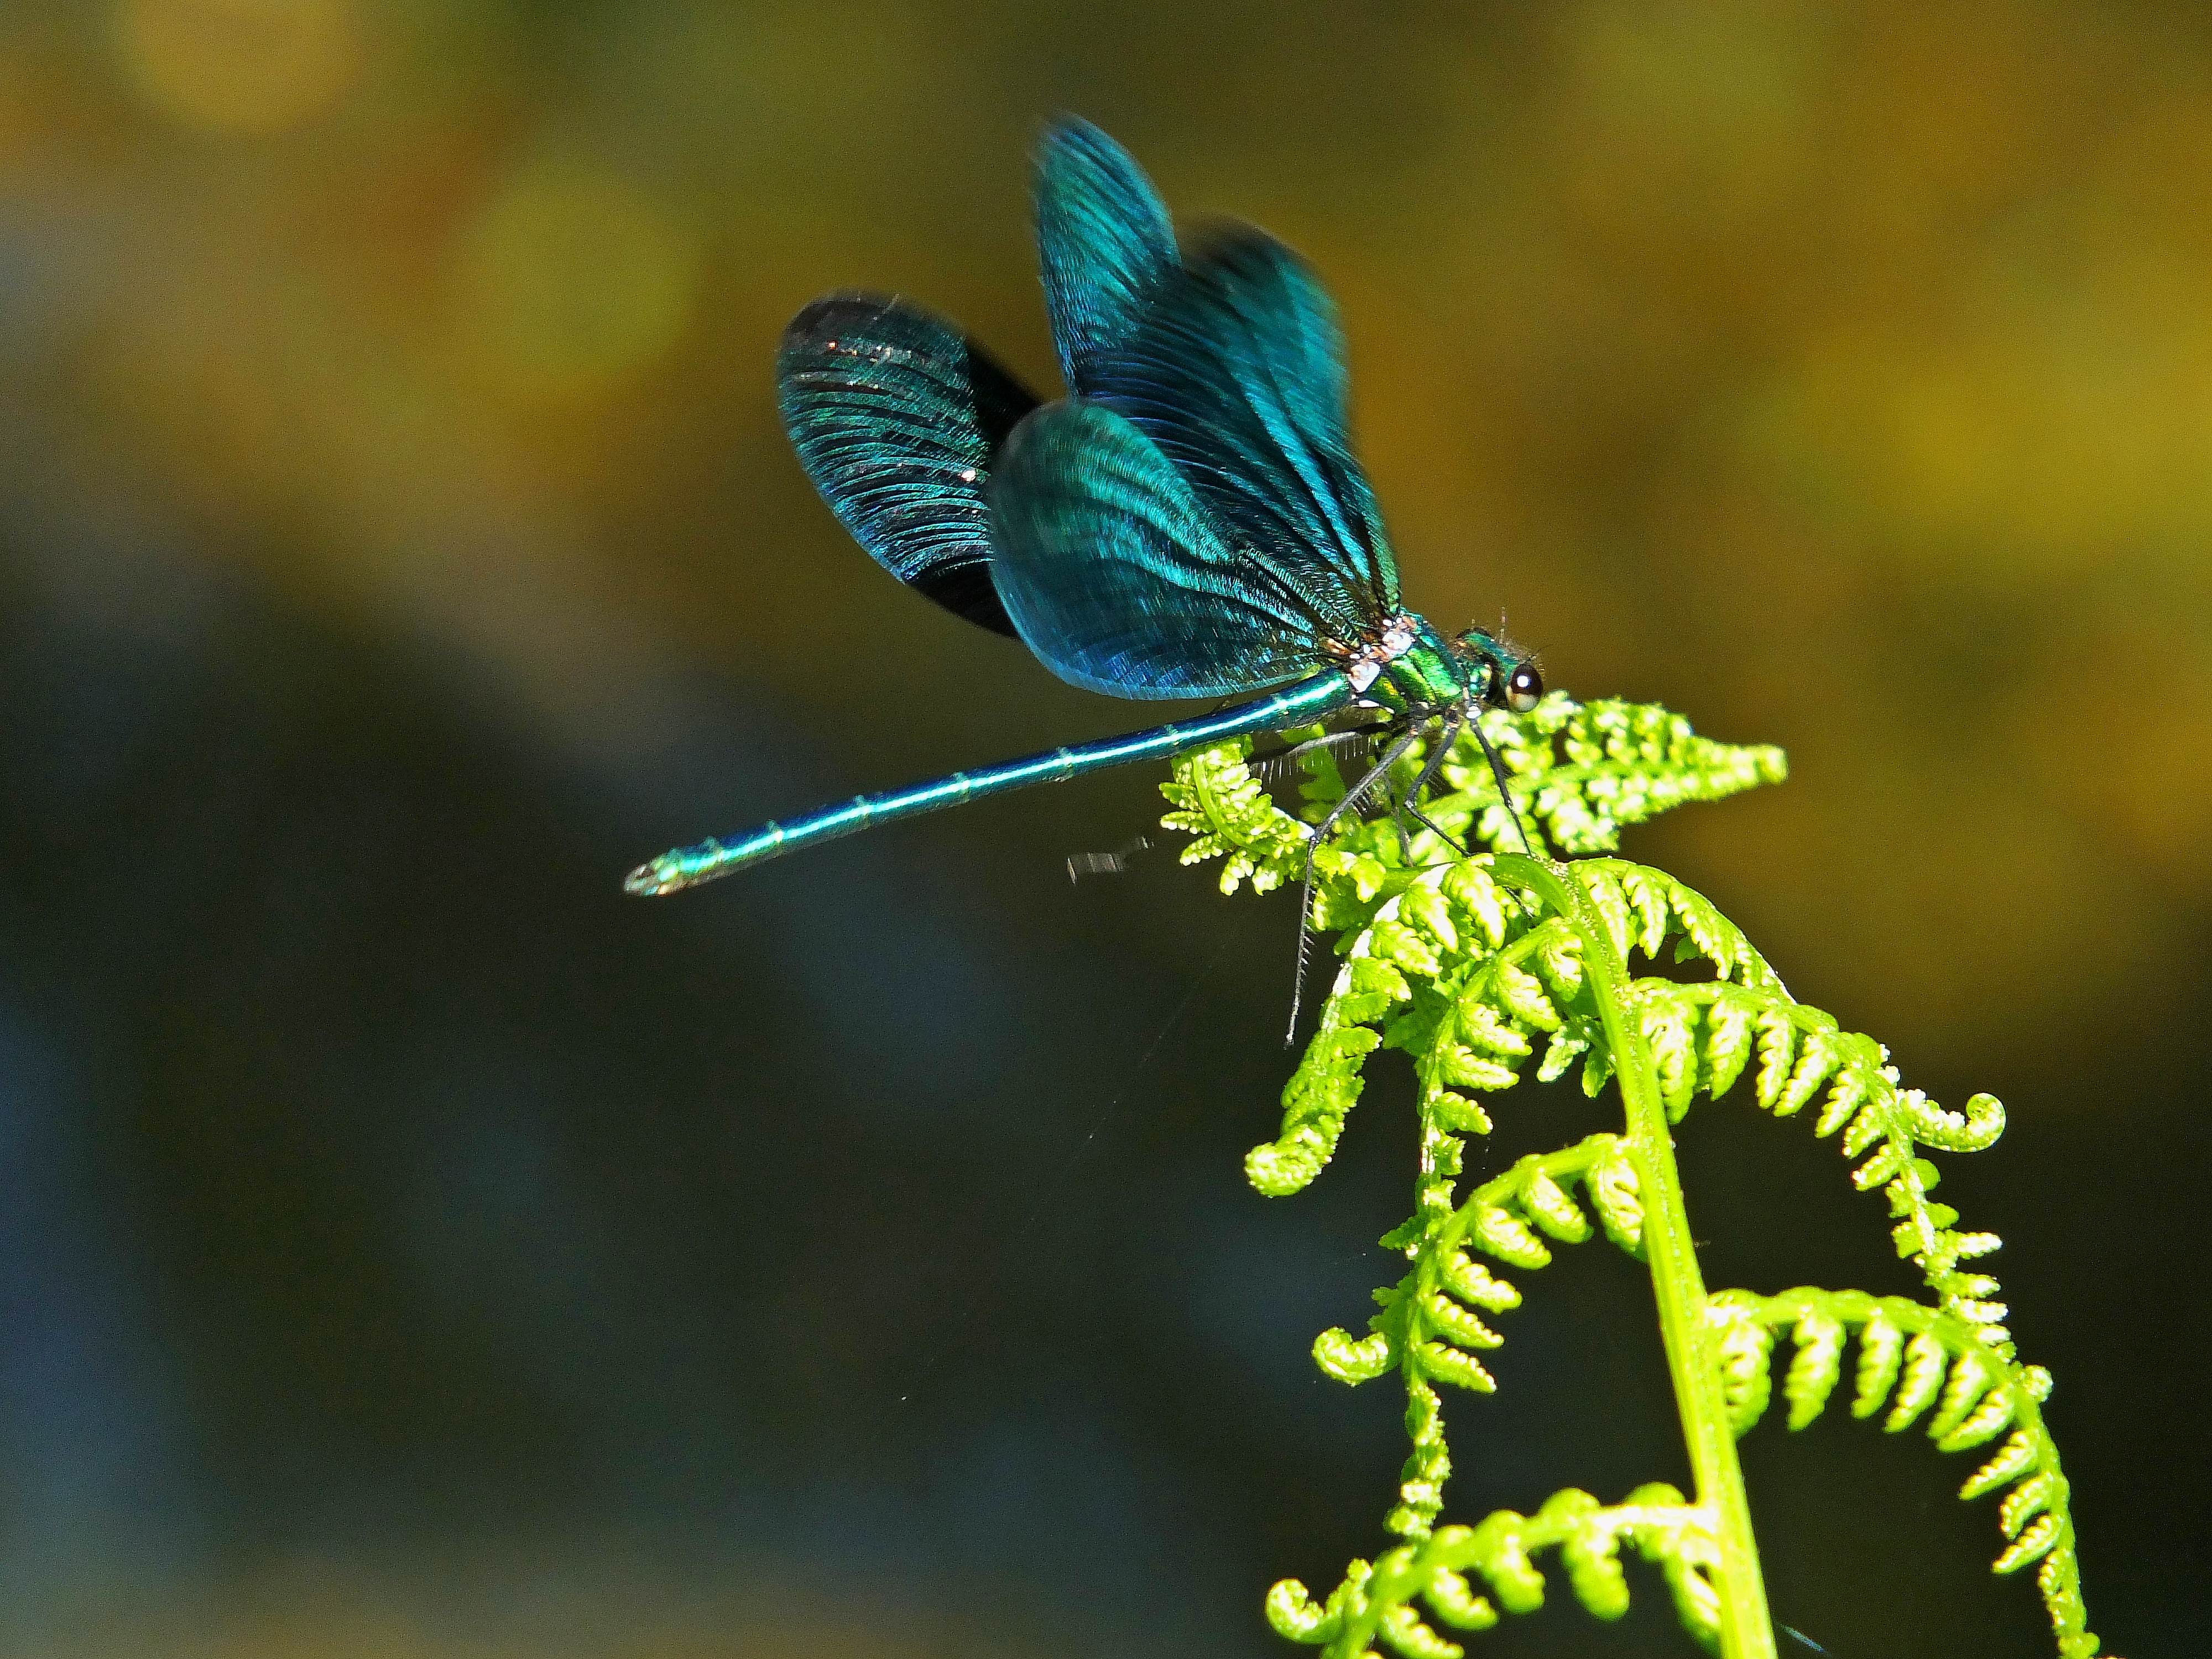
nature, branch, photography, flower, green, insect, macro, flora, fauna, invertebrate, close up, animals, dragonfly, naturaleza, galicia, pontevedra, damselfly, espana, ggl1, gaby1, animales, fujifilmxs1, macro photography, pontevedragaliciaespa a, plant stem, dragonflies and damseflies, lycaenid